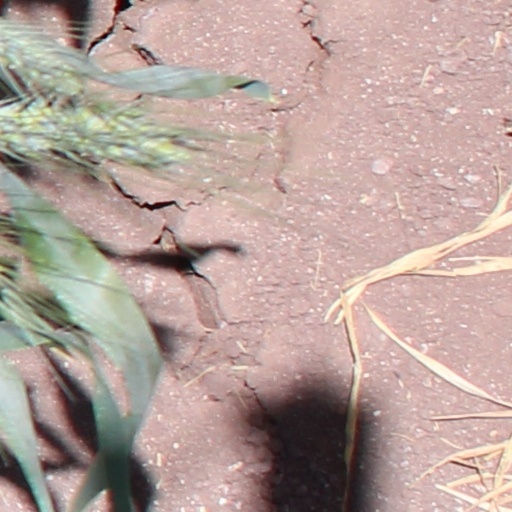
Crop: wheat